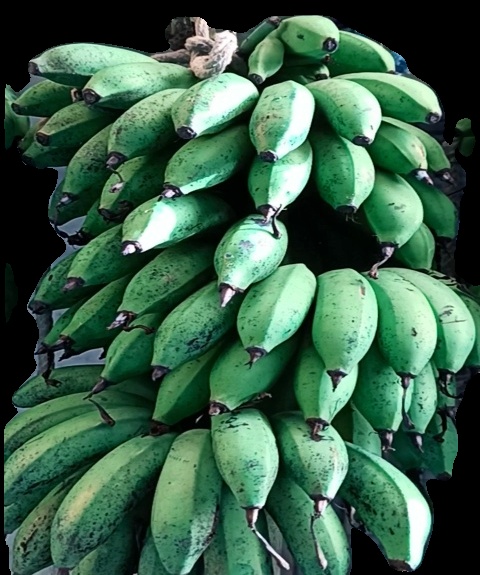
Variety: rasbale
Grade: grade2